Lafayette Escadrille (film)

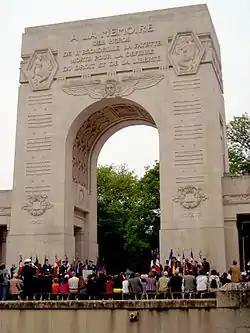
"Lafayette Escadrille" Memorial Arch

In Wellman's original cut of the film, Tab Hunter's character is killed in the air while trying to rejoin his squadron; his young lover, stricken with grief over his death, throws herself off a bridge into the Seine River. However this ending was poorly received at previews and instead a new happy ending was shot in April–May 1957 in which both characters live and are reunited.